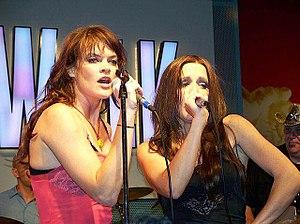
Andrea Kay Pyle, dite Missi Pyle, est une actrice et chanteuse américaine, née le 16 novembre 1972 à Houston.